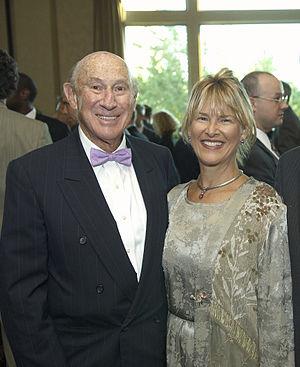
Né en 1923, Rudolph Pariser est un chimiste originaire de la Chine, principalement reconnu pour son implication dans l’élaboration de la méthode PPP.